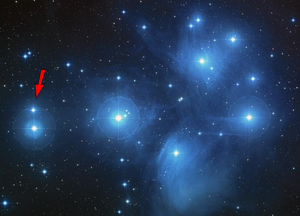
Pléioné est une étoile située dans la constellation du Taureau et un membre de l'amas des Pléiades. Elle se trouve à environ 440 années-lumière de la Terre.
Une étoile à enveloppe est une étoile ayant un spectre montrant des raies d'absorption extrêmement larges, ainsi que quelques autres raies d'absorption très étroites. Typiquement, elles montrent également quelques raies d'émission, appartenant souvent à la série de Balmer mais aussi occasionnellement d'autres raies d'émission. Les raies d'absorption larges s'expliquent par la rotation particulière rapide de la photosphère de l'étoile, tandis que les raies d'émission sont produites par un disque circumstellaire équatorial, alors que les raies d'absorption étroites sont produites lorsque le disque est presque vu de côté.